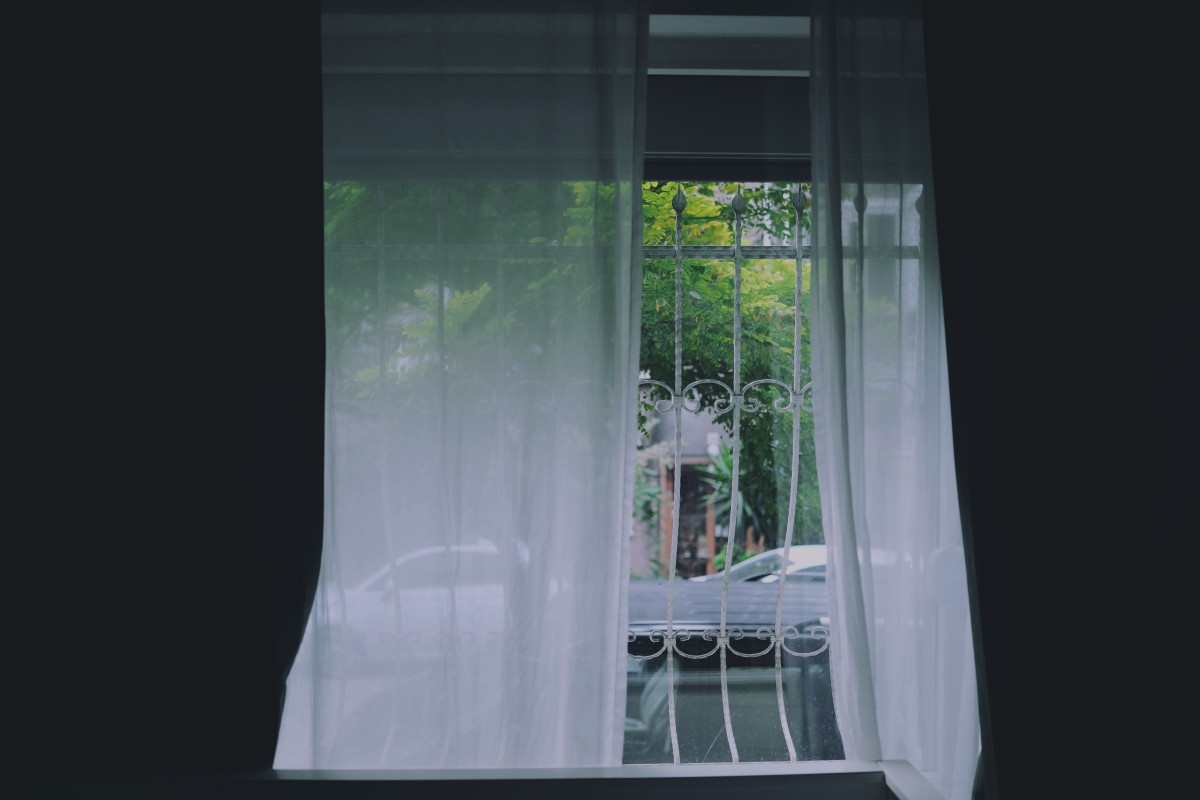
Tags: curtain, door, material, interior design, textile, window covering